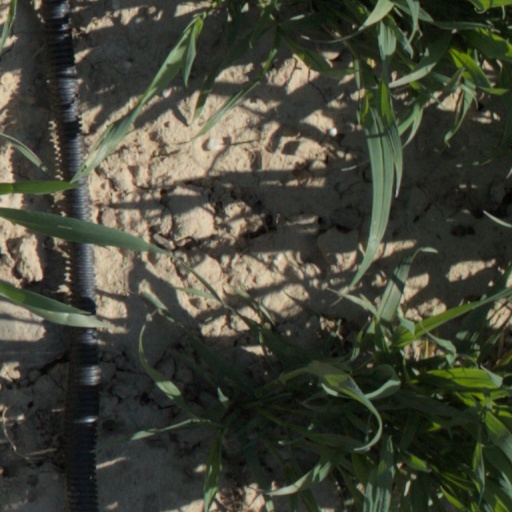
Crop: wheat